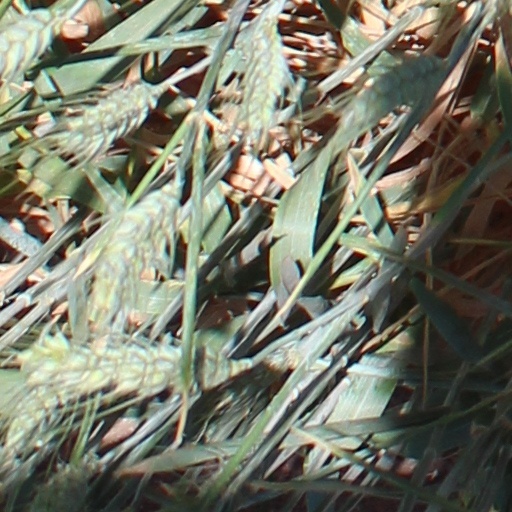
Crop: wheat